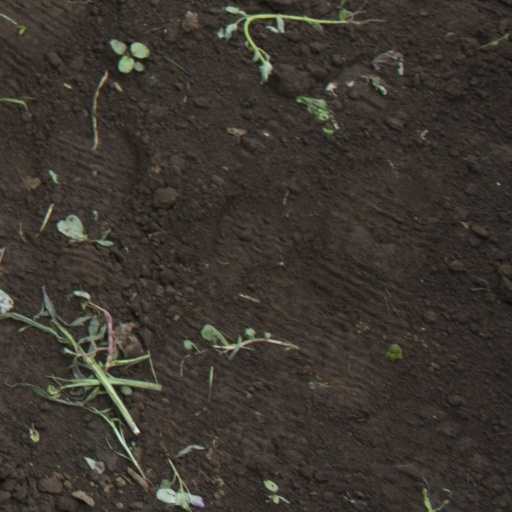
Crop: soybean